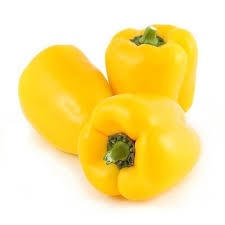
Label: capsicum